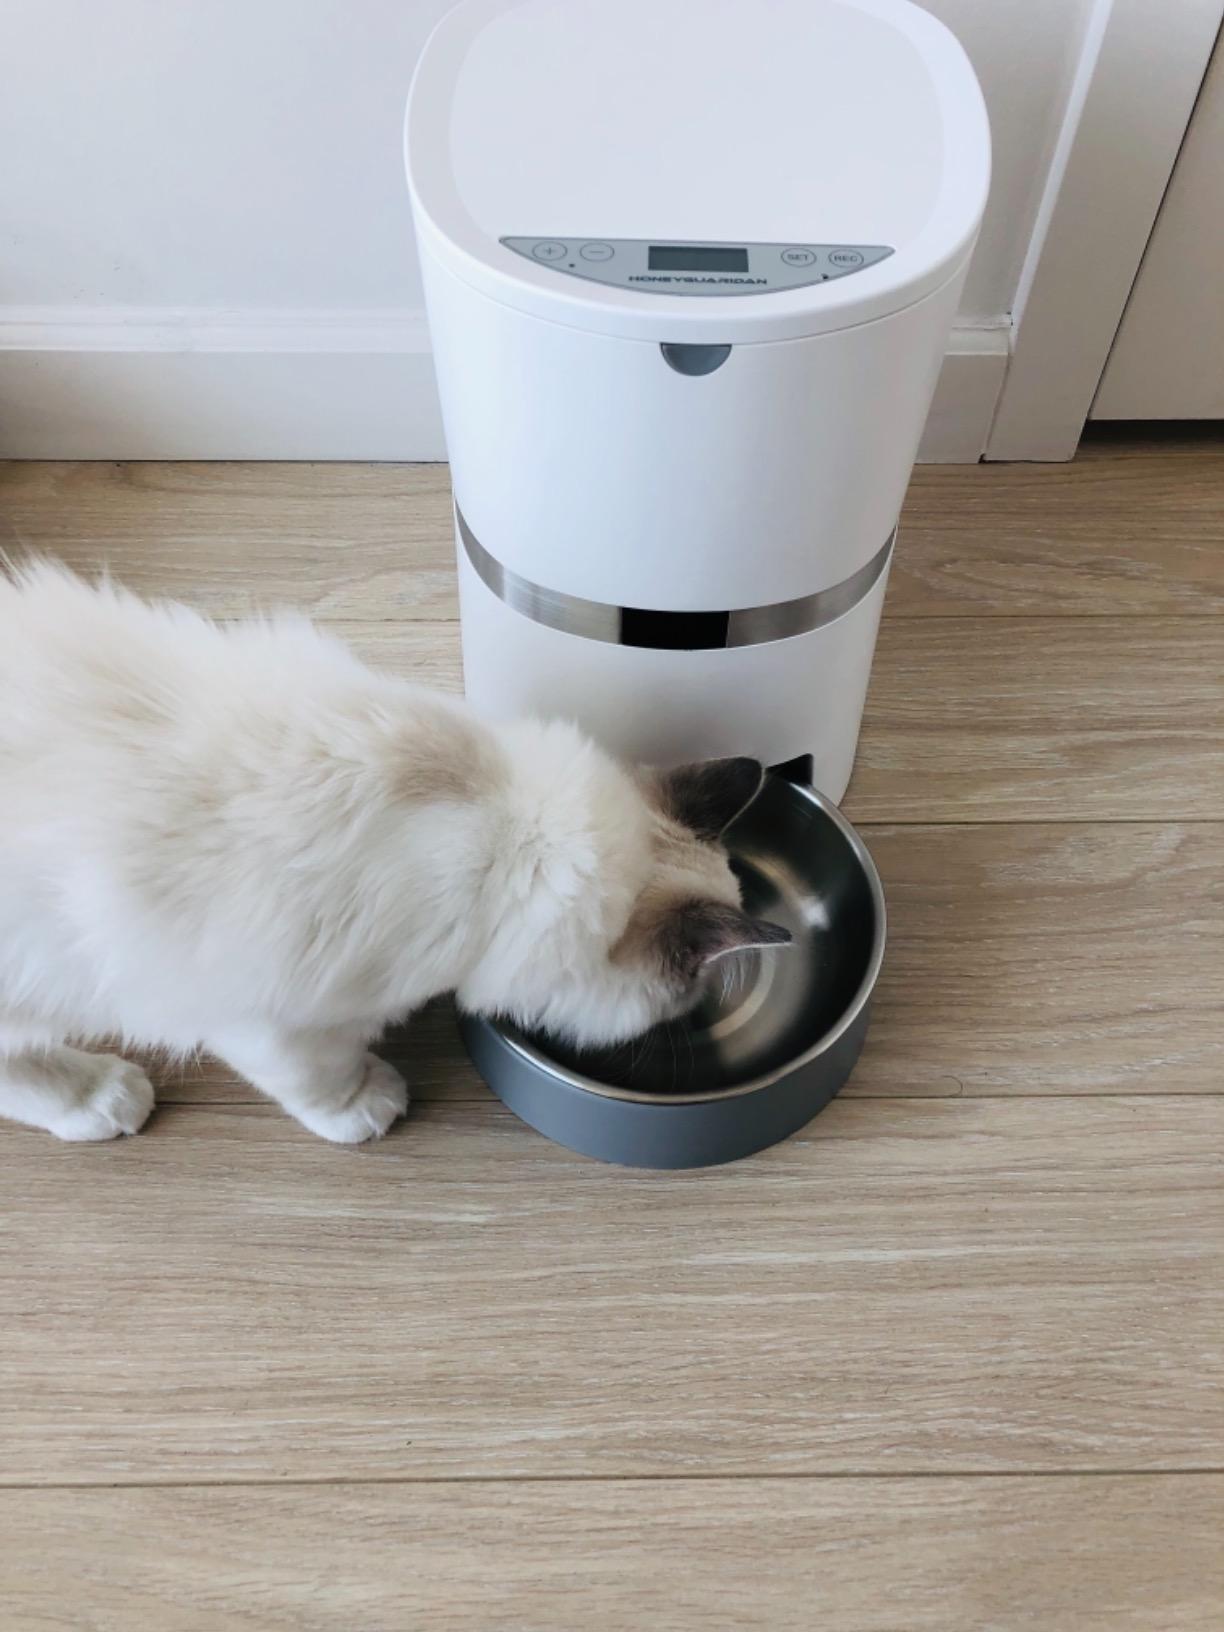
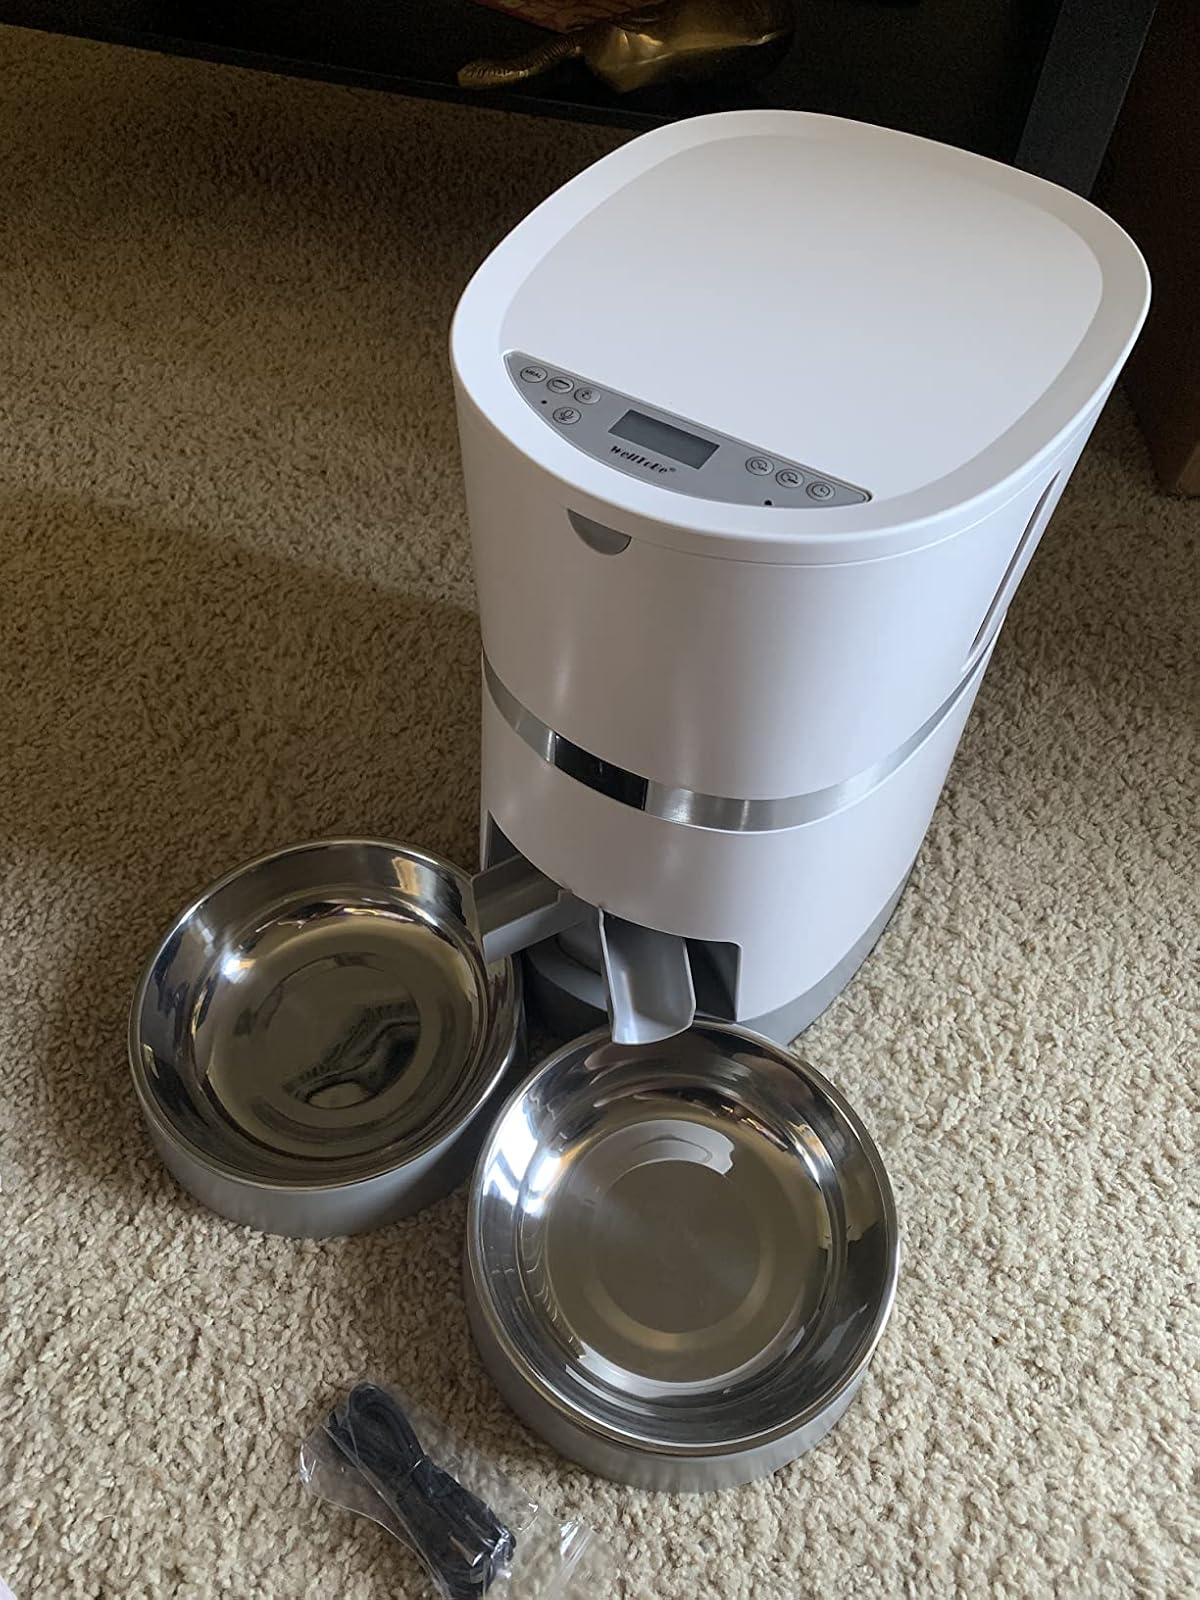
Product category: items_feeder
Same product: no